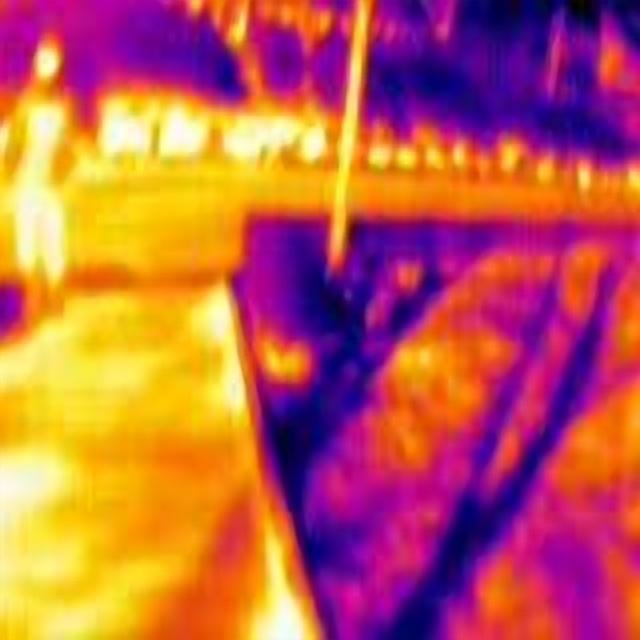
Detected objects:
label: person